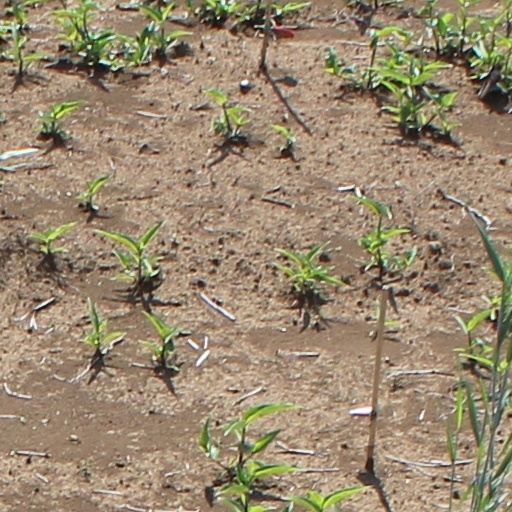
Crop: wheat